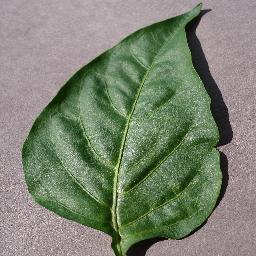
Label: Pepper,_bell___healthy